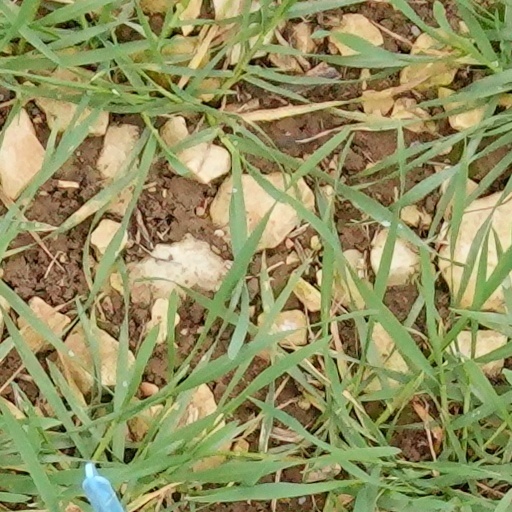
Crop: wheat